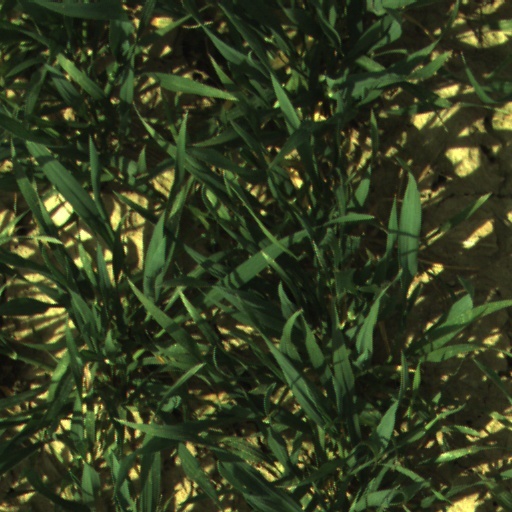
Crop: wheat